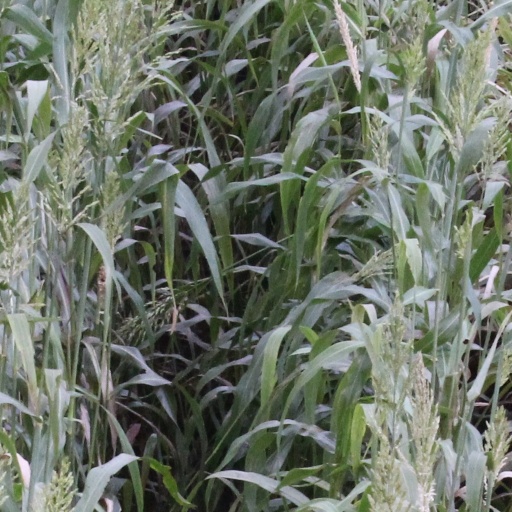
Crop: sorghum